Isnav

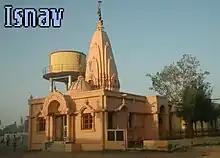
Fulbai Maa Temple

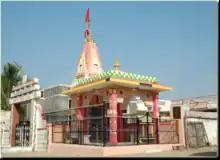
Vehrai Maa Temple

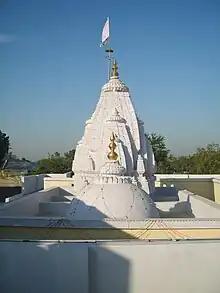
Nilkant Mahaev

Isnav is a little village from one of the 22 Gam Patidar Samaj, situated at coordinates: 22°31'59"N | 72°45'51"E just nearby small town called Sojitra. Isnav is surrounded by natural countryside. The village has an entrance from the State Highway 83 (Anand – sojitra) in Gujarat. From the Gateway, off the highway just after 0.80 km drive is the village Isnav.